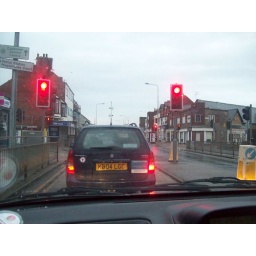
stopped with the lights at red I noticed the two shuttlecocks stuck to the aerial of the car in front...